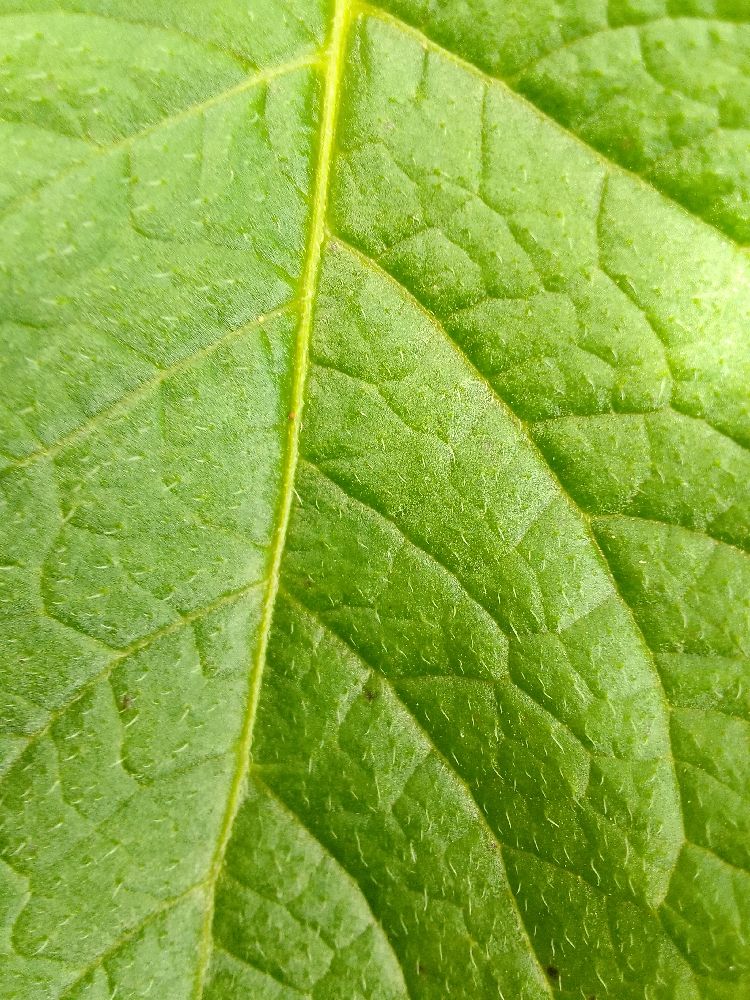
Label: Healthy